Edward Bourchier, 4th Earl of Bath

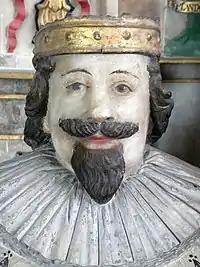
Detail from effigy of Edward Bourchier, 4th Earl of Bath (d.1636) shown as a kneeling mourner beside the monument to his father William Bourchier, 3rd Earl of Bath (d.1623), Tawstock Church, Devon

He was born in Somerset, the eldest son and heir of William Bourchier, 3rd Earl of Bath by his second wife Elizabeth Russell, daughter of Francis Russell, 2nd Earl of Bedford by Margaret Long.